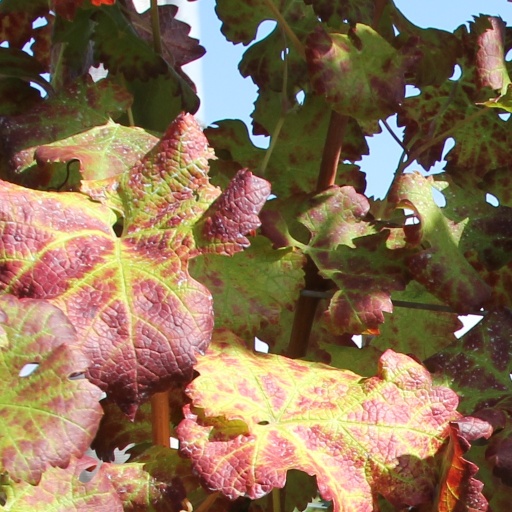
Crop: grape